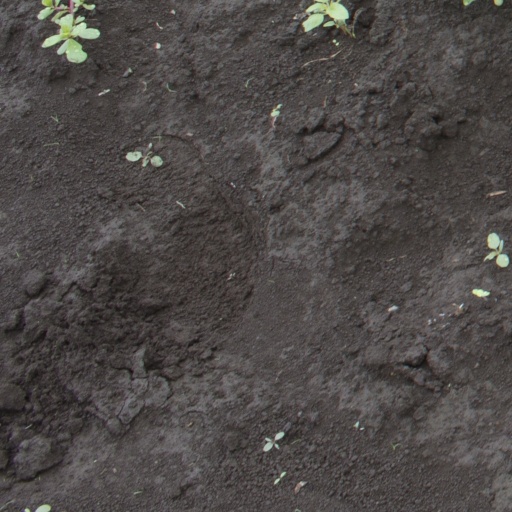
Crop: soybean